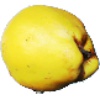
Label: quince